William A. Stone

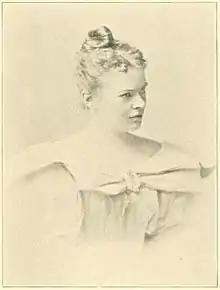
Mrs Dr Percy D. Hickling

Stone was born in Wellsboro, Pennsylvania. He was descended from Simon Stone, Jr (1631 - 1708), who was born in Bocking, Essex, England, and settled in the Massachusetts Bay Colony. In 1864, Stone enlisted in the Union Army as a private during the American Civil War, and became a second lieutenant in 1865. He continued his military service after the war in the Pennsylvania National Guard. He attended Mansfield State Normal School and taught while studying law.